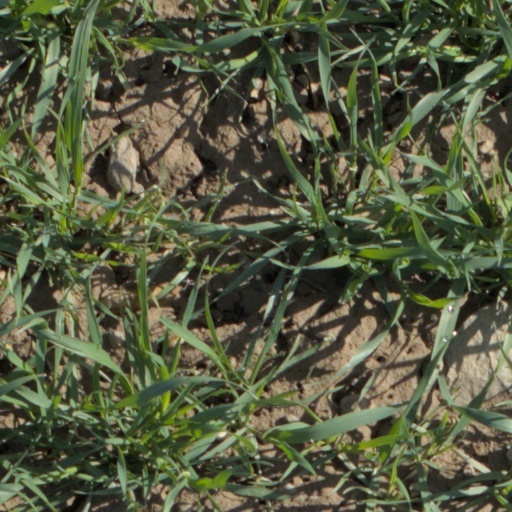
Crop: wheat